France–Israel relations

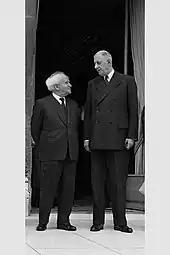
June 14, 1960, first meeting between David Ben-Gurion and Charles de Gaulle at Élysée Palace

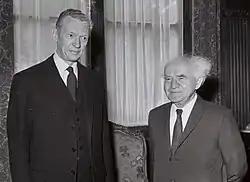
French foreign minister Maurice Couve de Murville with Ben-Gurion

After France's liberation by Allied forces, David Ben-Gurion was confident that Charles de Gaulle would assist him in the founding of a Jewish state. On 12 January 1949 France recognized the existence of Israel and supported the decision for Israel to join the United Nations. In 1953 France started selling French weapons to Israel and became one of its closest allies and supporters. France then shared with Israel a strategic interest against radical Arab nationalism, as it had to cope with nationalist sentiment in its Algerian territories. During the late 1950s France supplied Israel with the Mirage - Israel's most advanced aircraft to date and their first cutting edge combat aircraft.